DreiLänderBahn

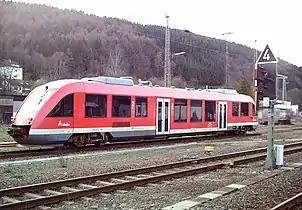
Multiple unit of the Dreiländerbahn at Finnentrop

DreiLänderBahn (literally: Three States Railway) is the name under which "HLB Hessenbahn", a subsidiary of the Hessian state railway company, Hessische Landesbahn, operates a group of regional rail services in the German states of Hesse, North Rhine-Westphalia and Rhineland-Palatinate.